Tärnö

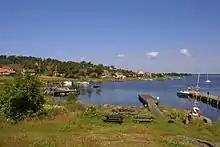
View of Tarno Island

Tärnö is an island in the Blekinge archipelago, the largest and southernmost island in Hällaryd archipelago, in Karlshamn municipality, Blekinge County.